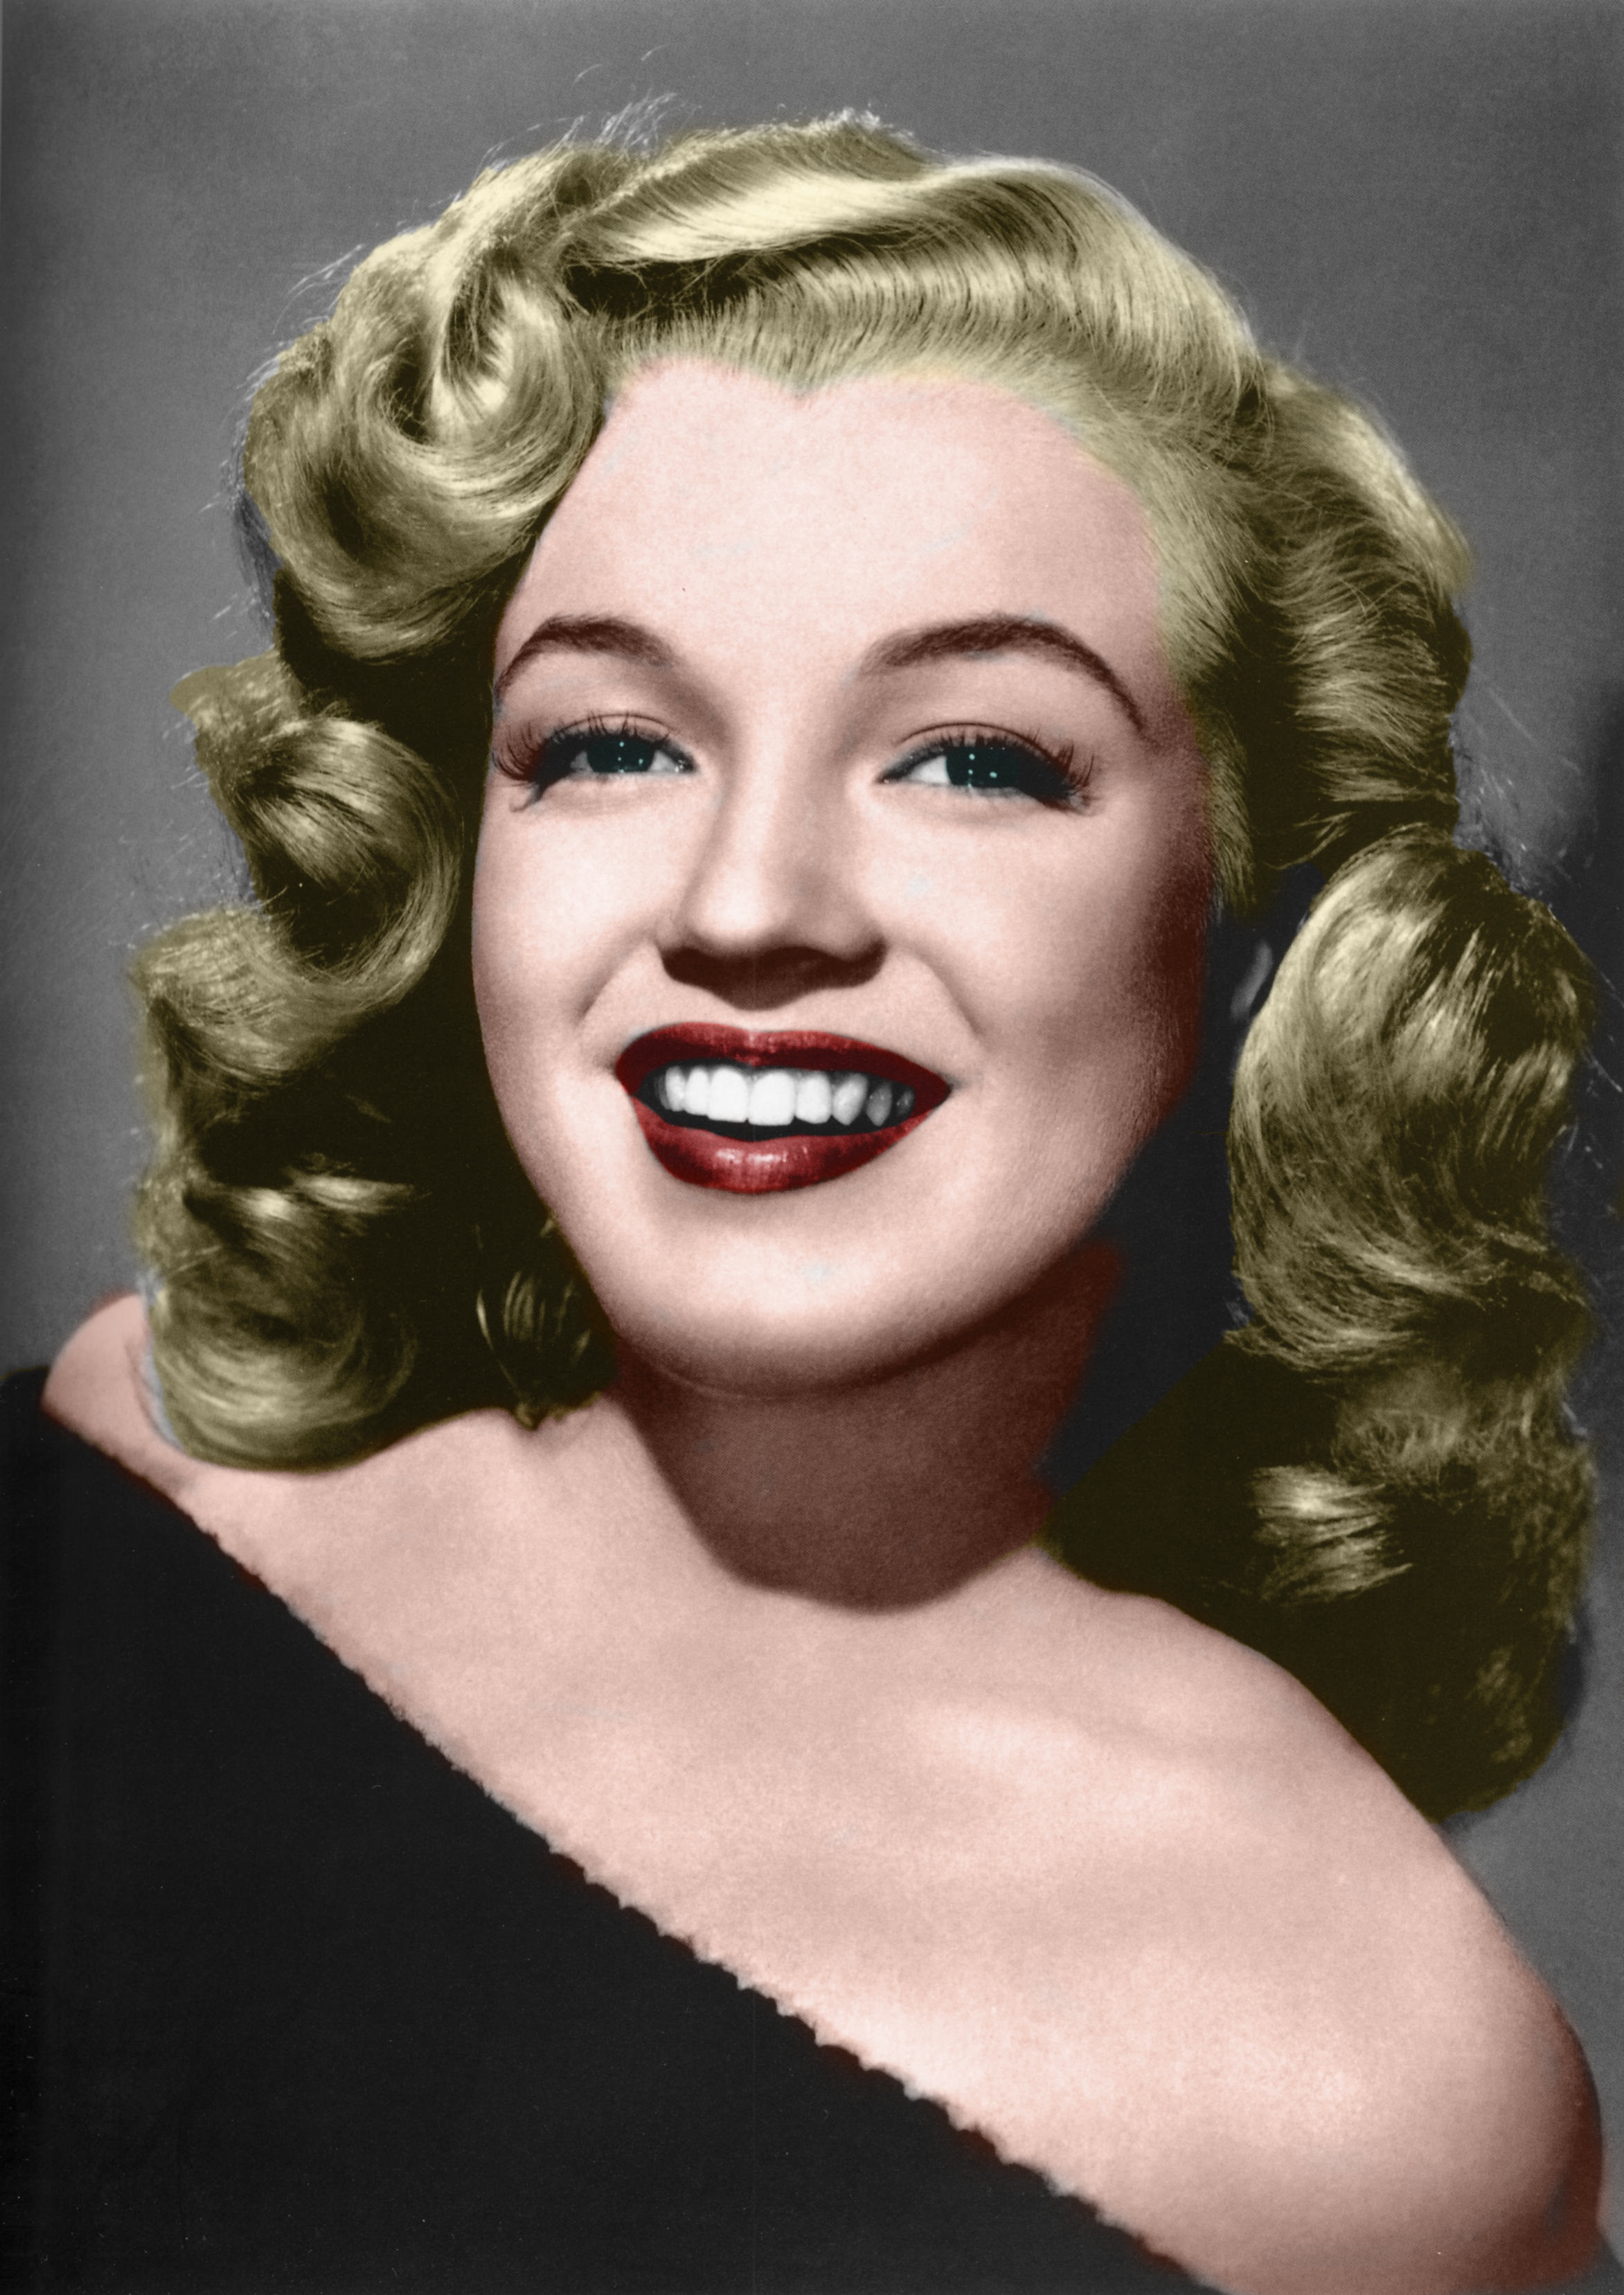
hair, portrait, model, lady, facial expression, hairstyle, smile, face, eye, head, moustache, beauty, ps, blond, coloured, photo shoot, marilyn, portrait photography, 30 s, old photograph